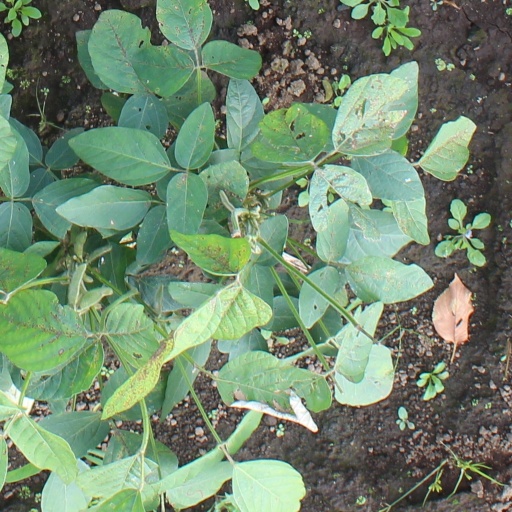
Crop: soybean